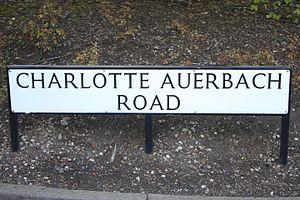
"Charlotte ""Lotte"" Auerbach, née le 14 mai 1899 à Krefeld, en Allemagne, et morte le 17 mars 1994 à Édimbourg, au Royaume-Uni, était une généticienne et zoologiste juive-allemande qui a contribué à la découverte de la mutagénèse et de ses effets. Elle est devenue célèbre en 1942 lorsqu'elle a mis en évidence, avec Alfred Joseph Clark et J. M. Robson, que le gaz moutarde pouvait causer des mutations chez les drosophiles. Elle est l'auteur de 91 articles et ouvrages scientifiques, et était membre de la Royal Society of Edinburgh ainsi que de la Royal Society.